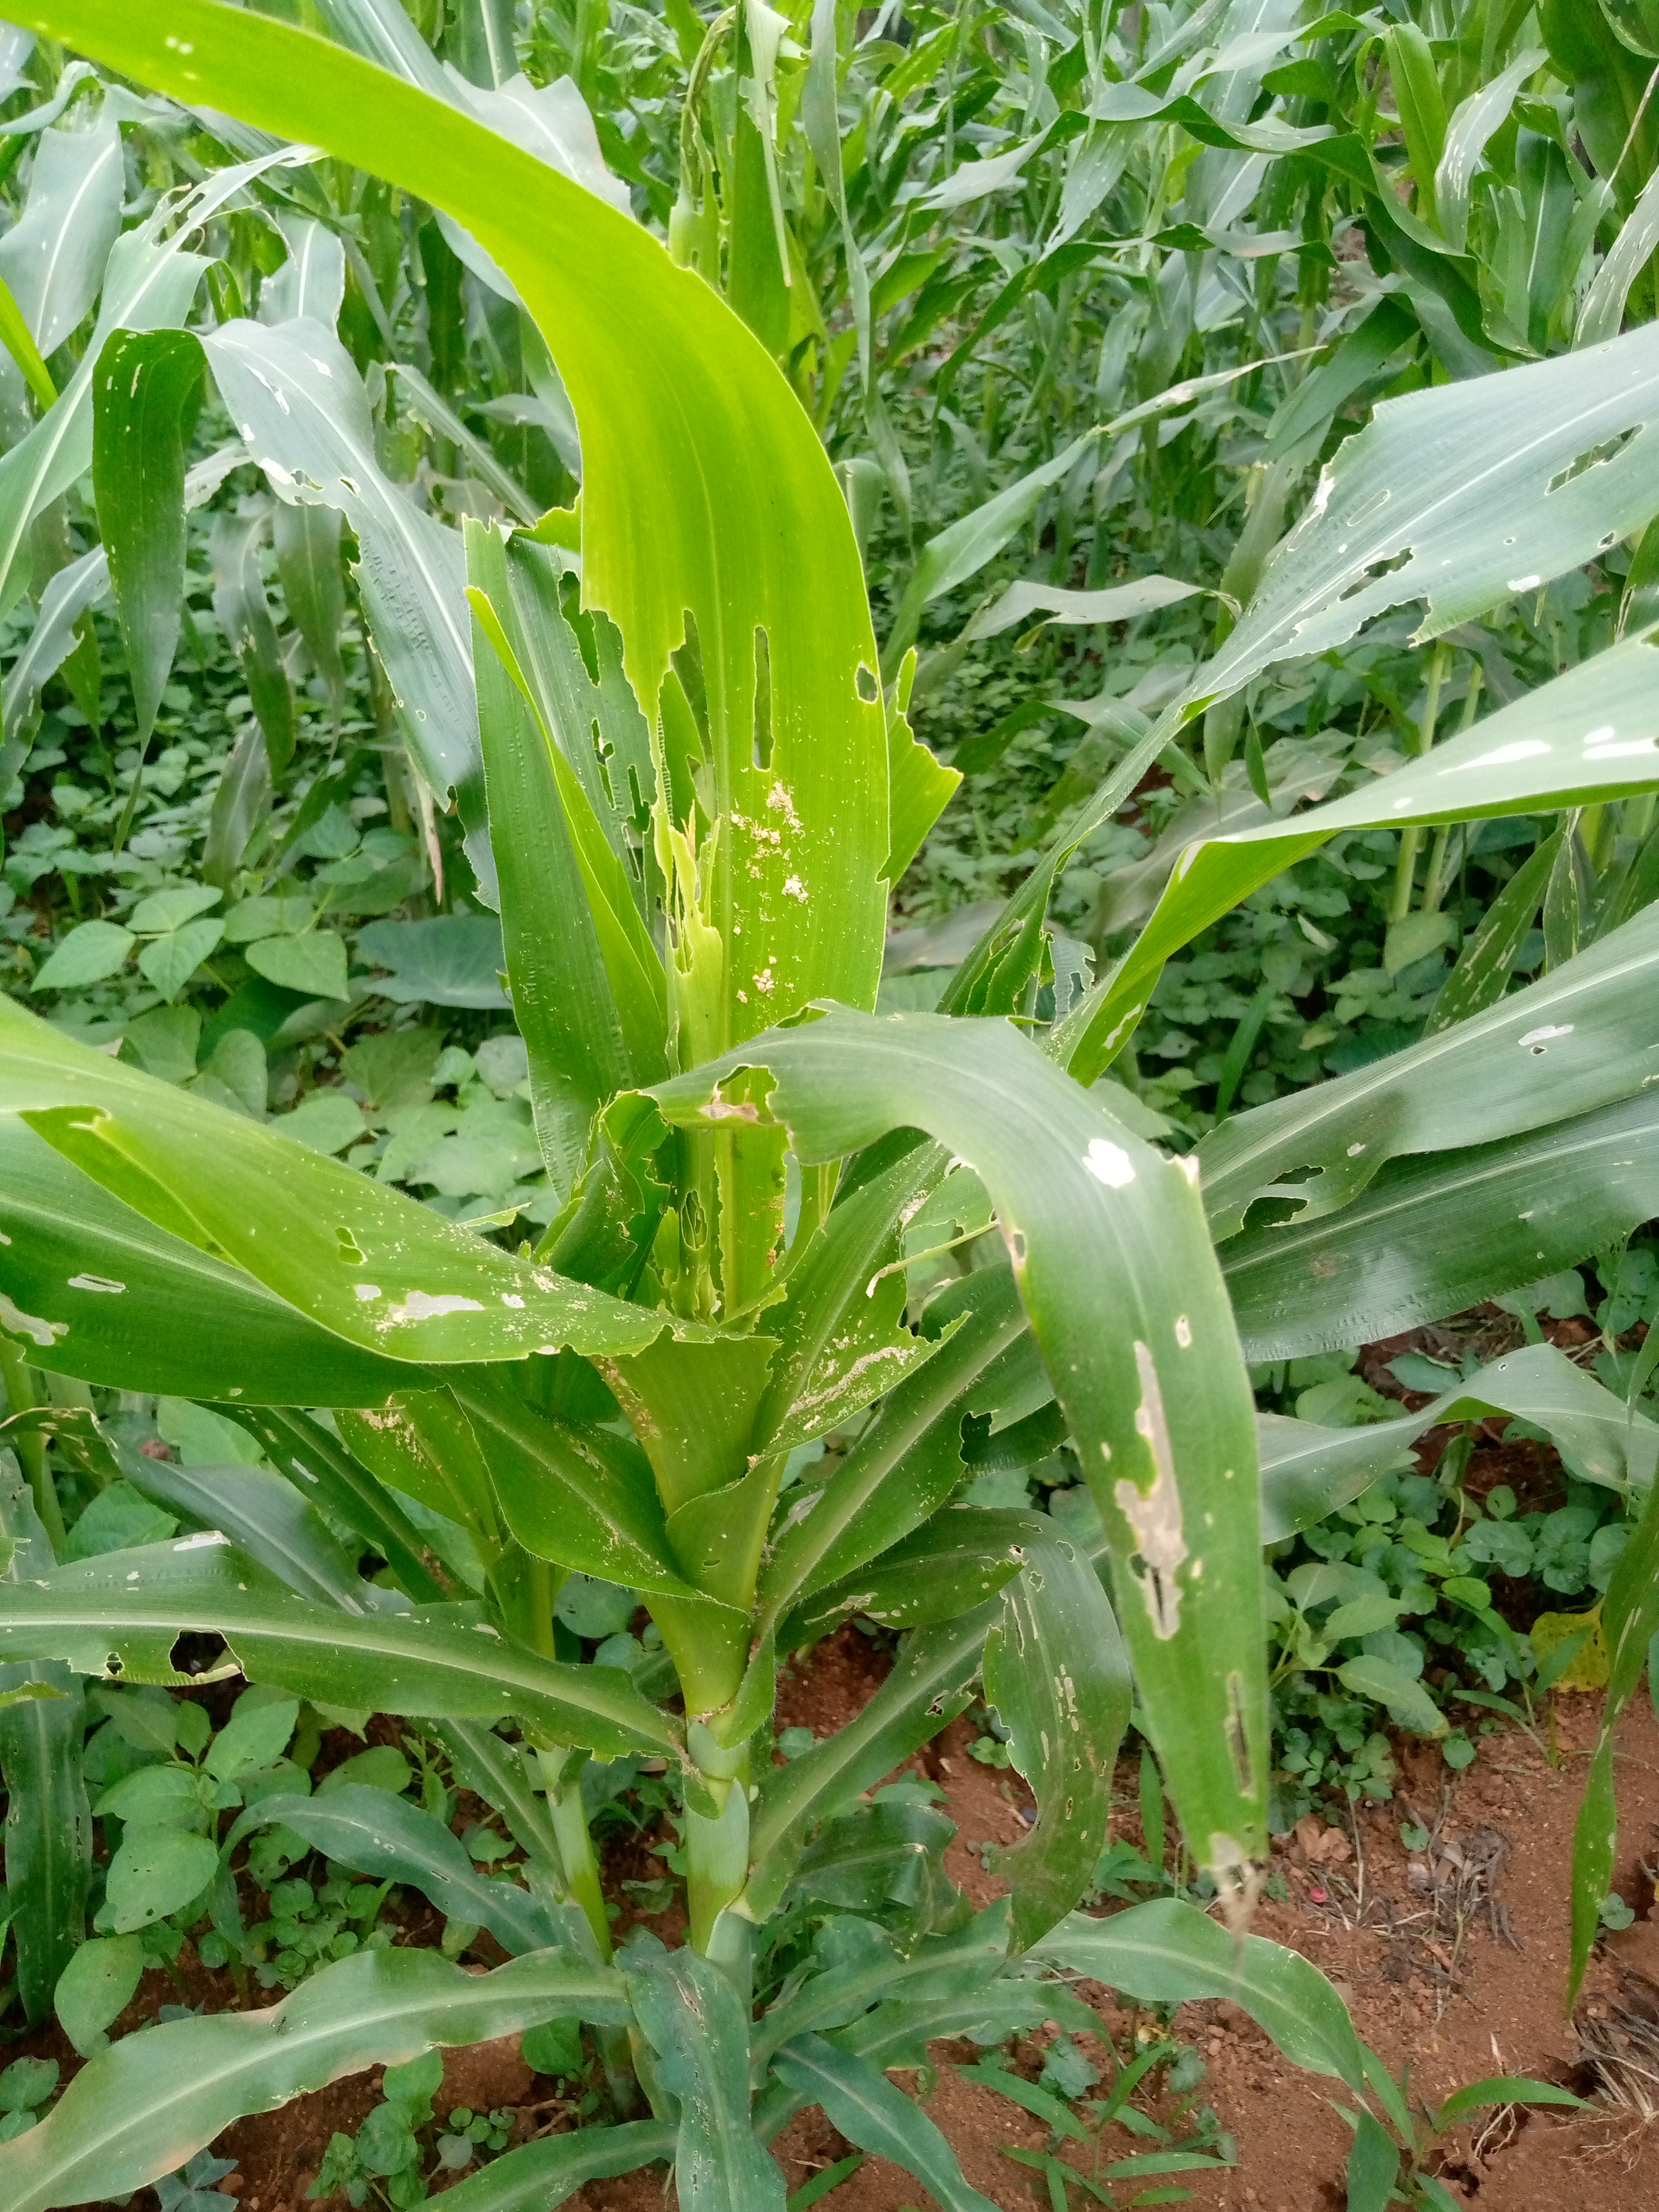
Label: spodoptera_frugiperda